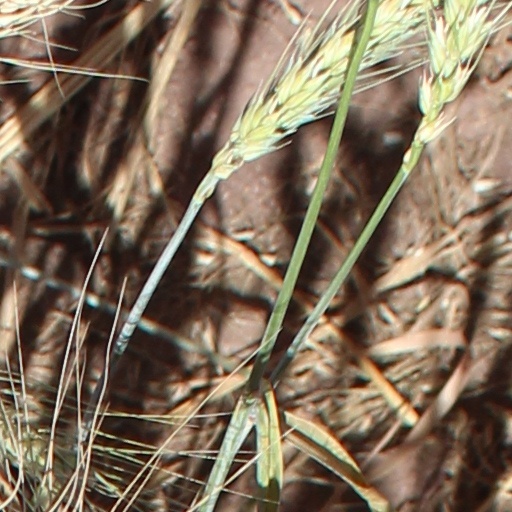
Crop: wheat